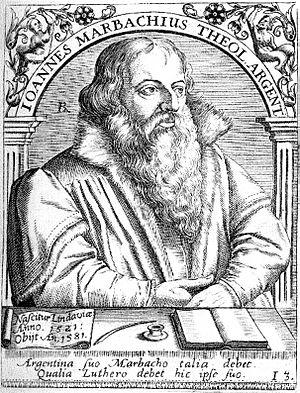
Jean Sturm, ou Johannes Sturm, aussi connu sous le nom latin de Ioannes Sturmius, né le 1ᵉʳ octobre 1507 à Schleiden, alors dans le duché de Luxembourg, lui-même partie des Pays-Bas espagnols, et mort le 3 mars 1589 à Strasbourg, est un érudit et un pédagogue protestant. Il est considéré comme le fondateur de l'Université de Strasbourg dont l'origine remonte au Gymnase Jean-Sturm qu'il a fondé en 1538.